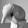
ASL letter: Q